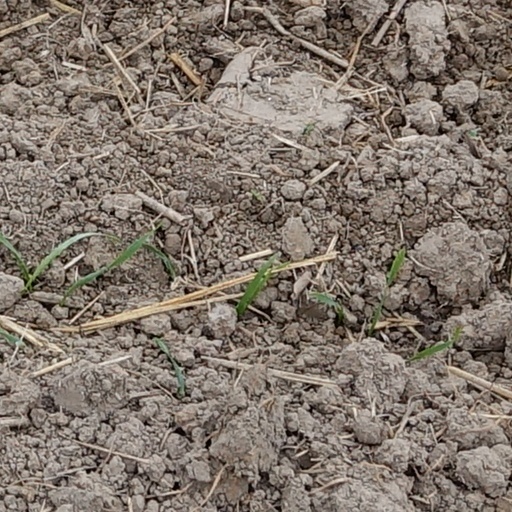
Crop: wheat